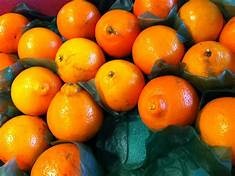
Label: mandarine